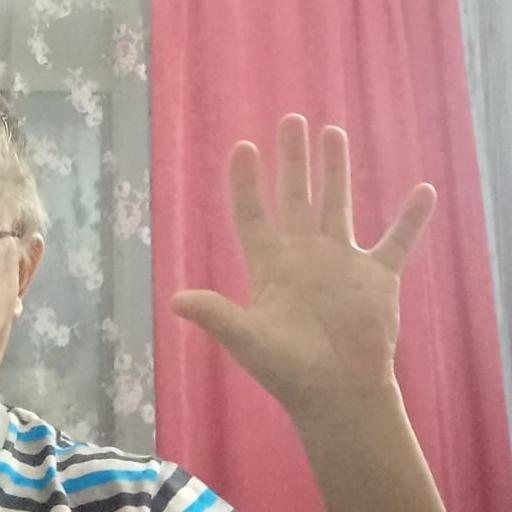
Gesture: palm